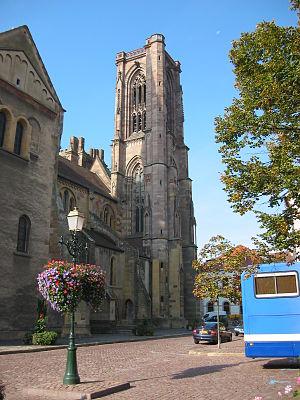
Notre Dame de l'Assomption (Rouffach - Alsace)